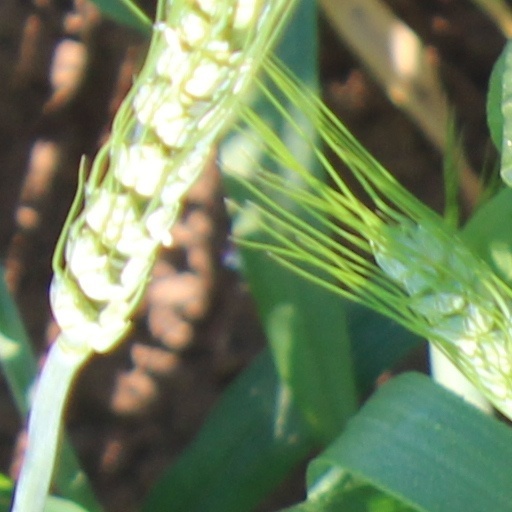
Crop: wheat